Biancame

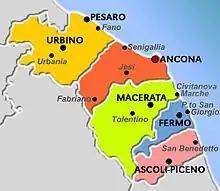
Today, most plantings of Biancame can be found in the provinces of Ancona, Ascoli Piceno and Pesaro and Urbino in Marche.

In 2000, there were of Biancame planted in Italy. The majority of plantings are found in the Marche provinces of Ancona, Ascoli Piceno and Pesaro and Urbino as well as the Emilia-Romagna province of Forlì-Cesena.